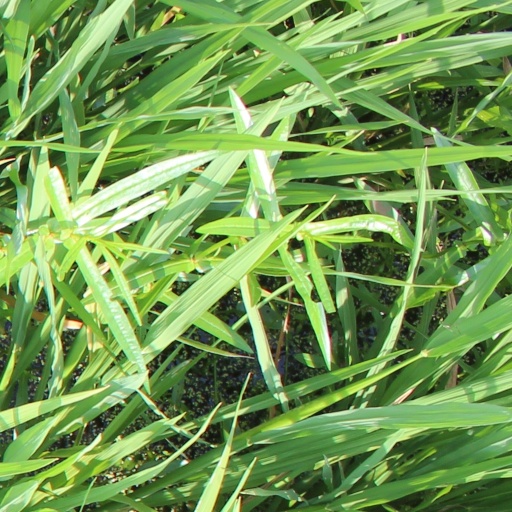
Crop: rice